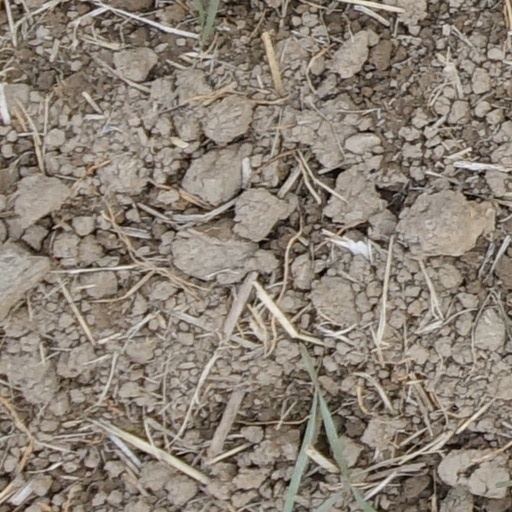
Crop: wheat